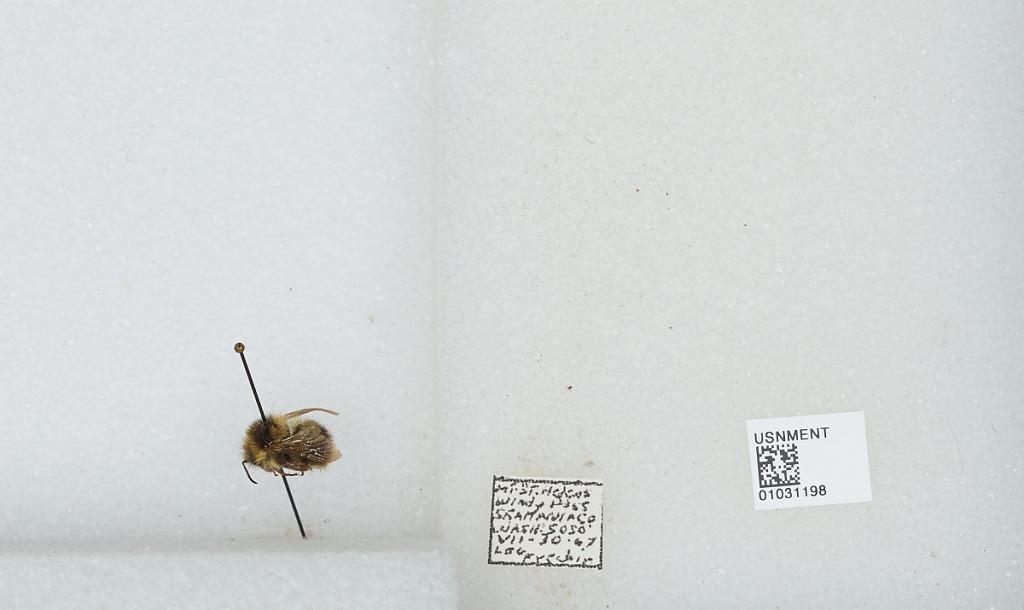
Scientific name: Bombus (Pyrobombus) mixtus Cresson
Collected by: D. Frechin
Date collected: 1967-7-30
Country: United States
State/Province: Washington
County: Skamania
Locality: Mount St. Helens, Windy Pass
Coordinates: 46.2167, -122.153